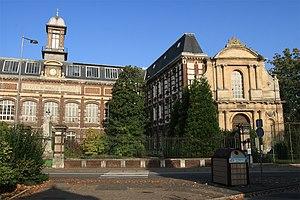
Manoir Saint-Yon à Rouen (France)
Saint Jean-Baptiste de La Salle est un ecclésiastique français et un innovateur dans le domaine de la pédagogie, qui a consacré sa vie à éduquer les enfants pauvres. Il est le fondateur de l'institut des Frères des écoles chrétiennes. Il est canonisé en 1900.
Le quartier Saint-Clément – Jardin des Plantes est un quartier de Rouen rive gauche. Il s'organise notamment autour de l'église Saint-Clément et du jardin des Plantes.
La rue Saint-Julien est une rue de Rouen.